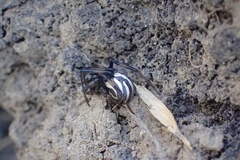
Species: Lactrodectus_hesperus